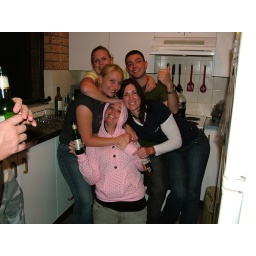
This photo is the most happening thing to happen in my kitchen since that time the microwave exploded.